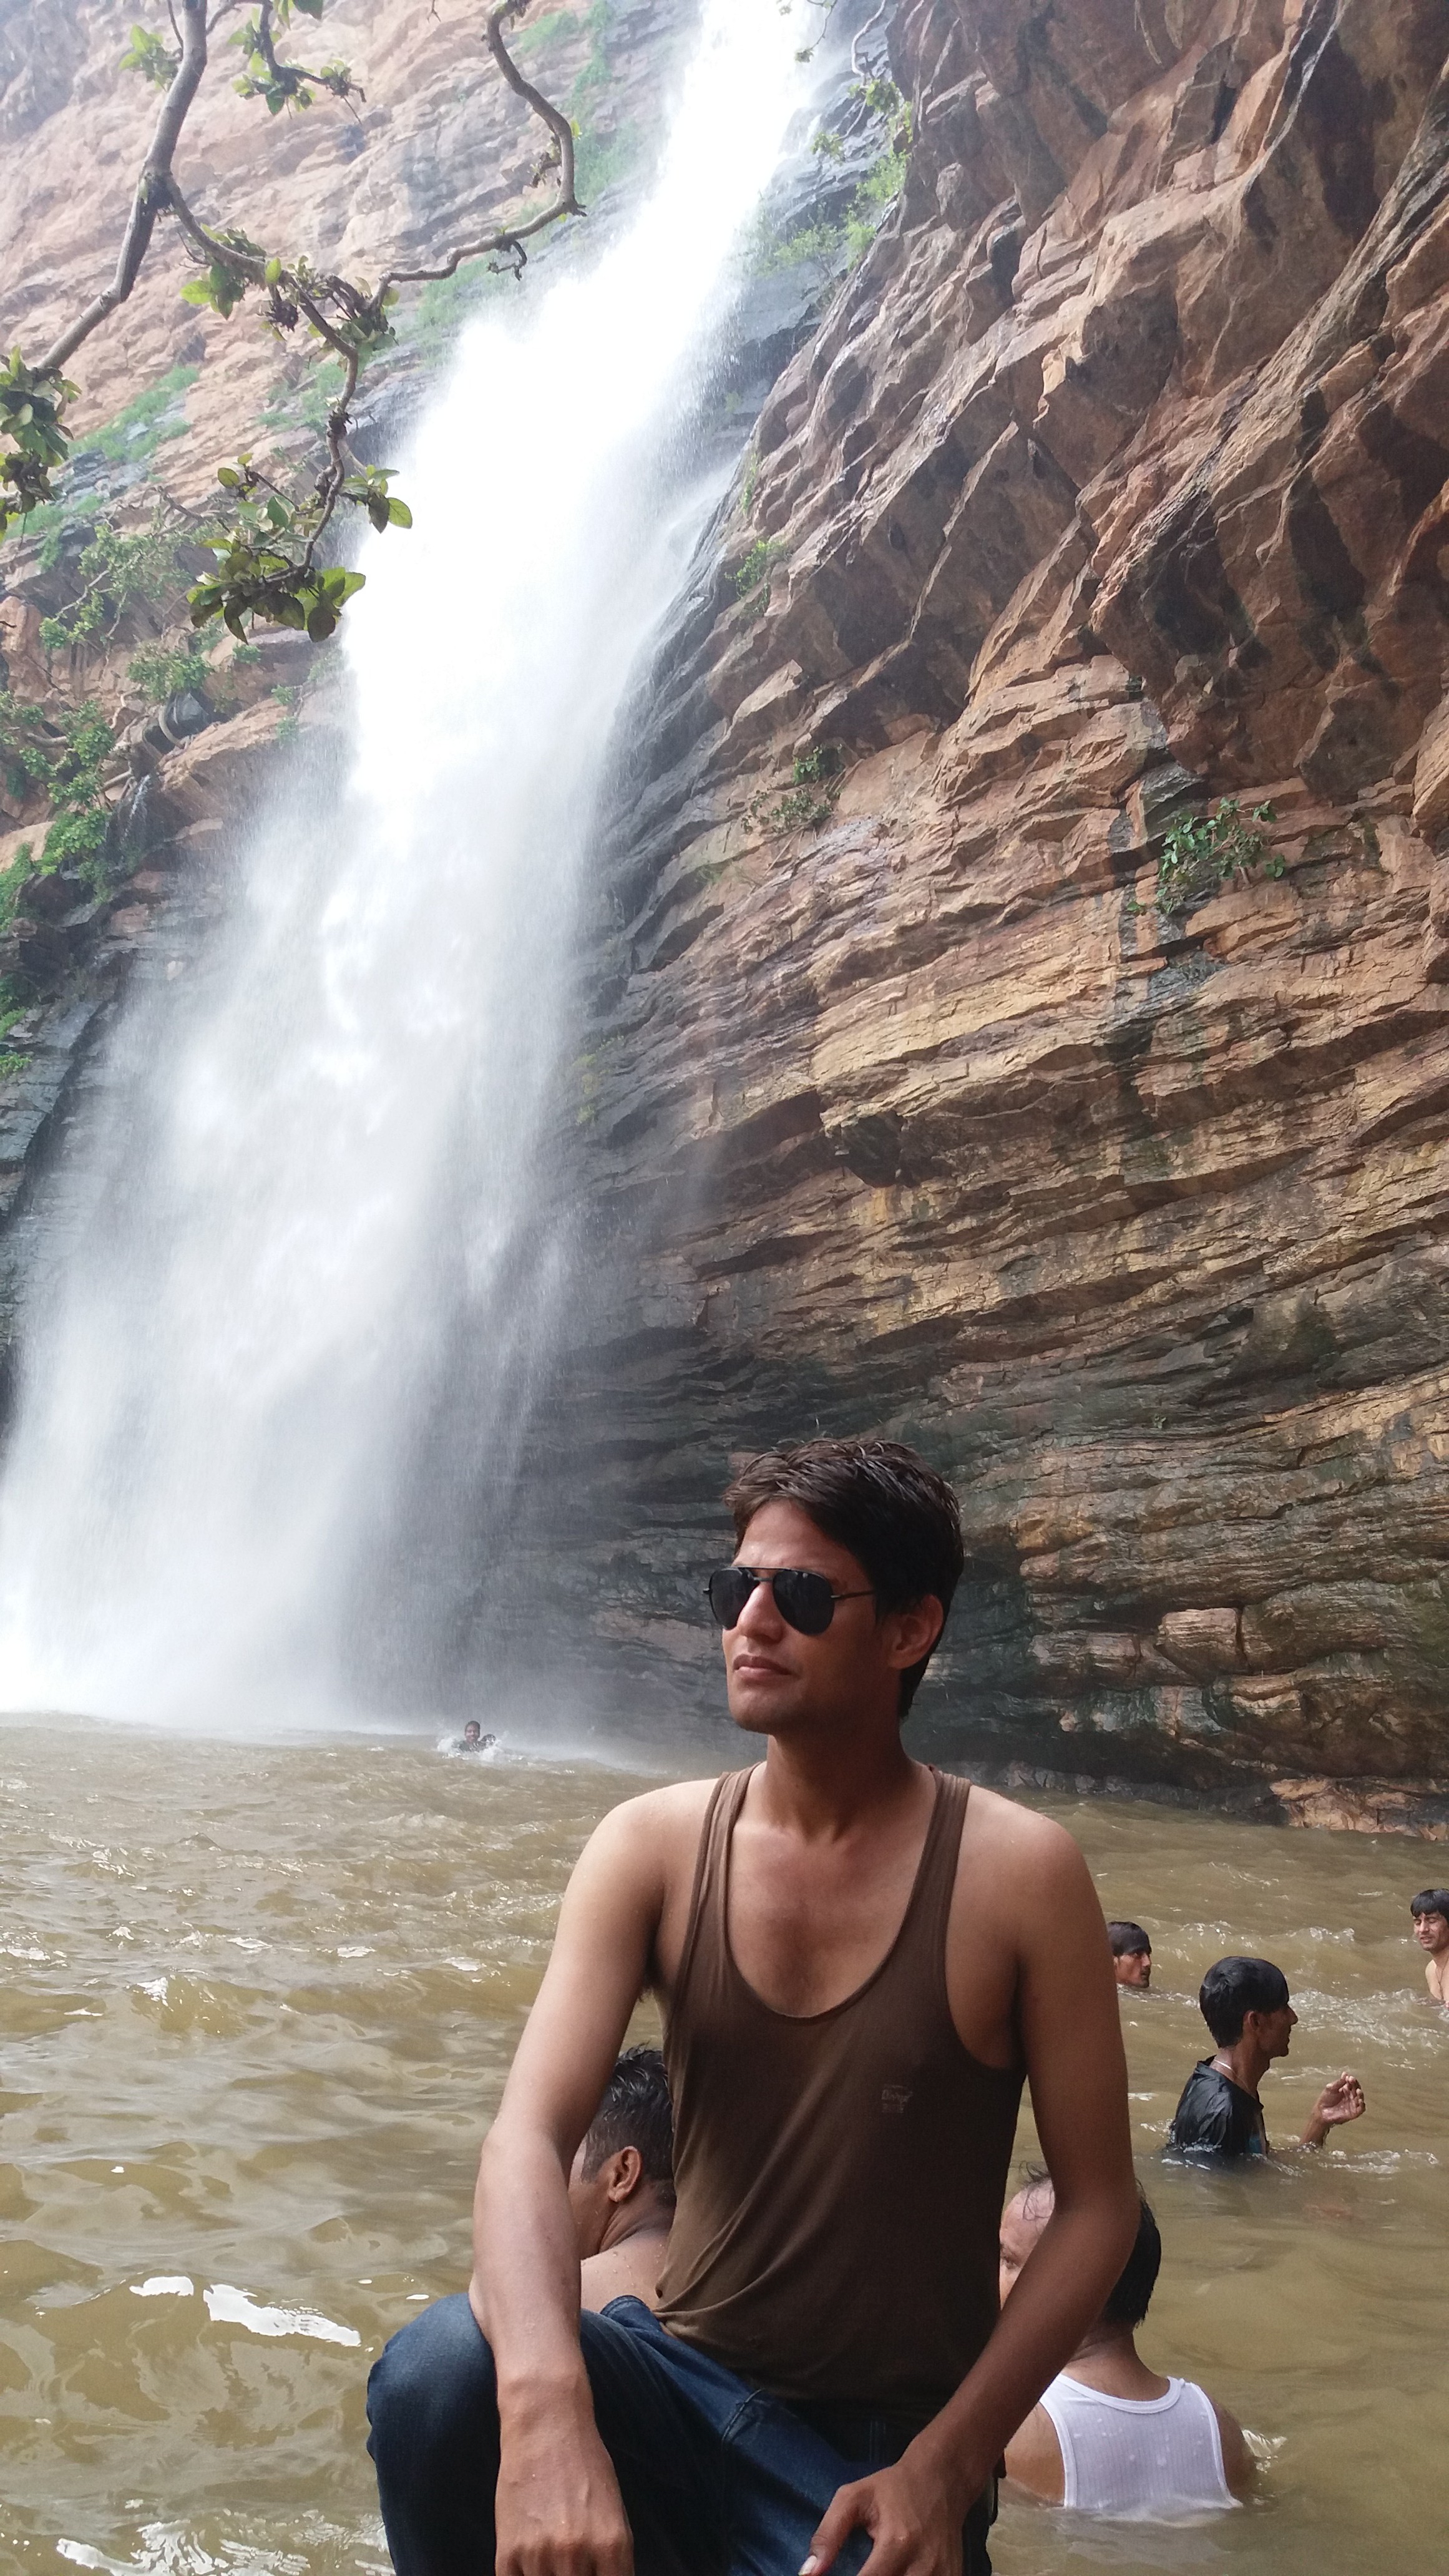
man, waterfall, body of water, water, water feature, rock, canyon, vacation, river, tourism, girl, fun, cliff, terrain, narrows, water resources, watercourse, wadi, geology, leisure, national park, landscape